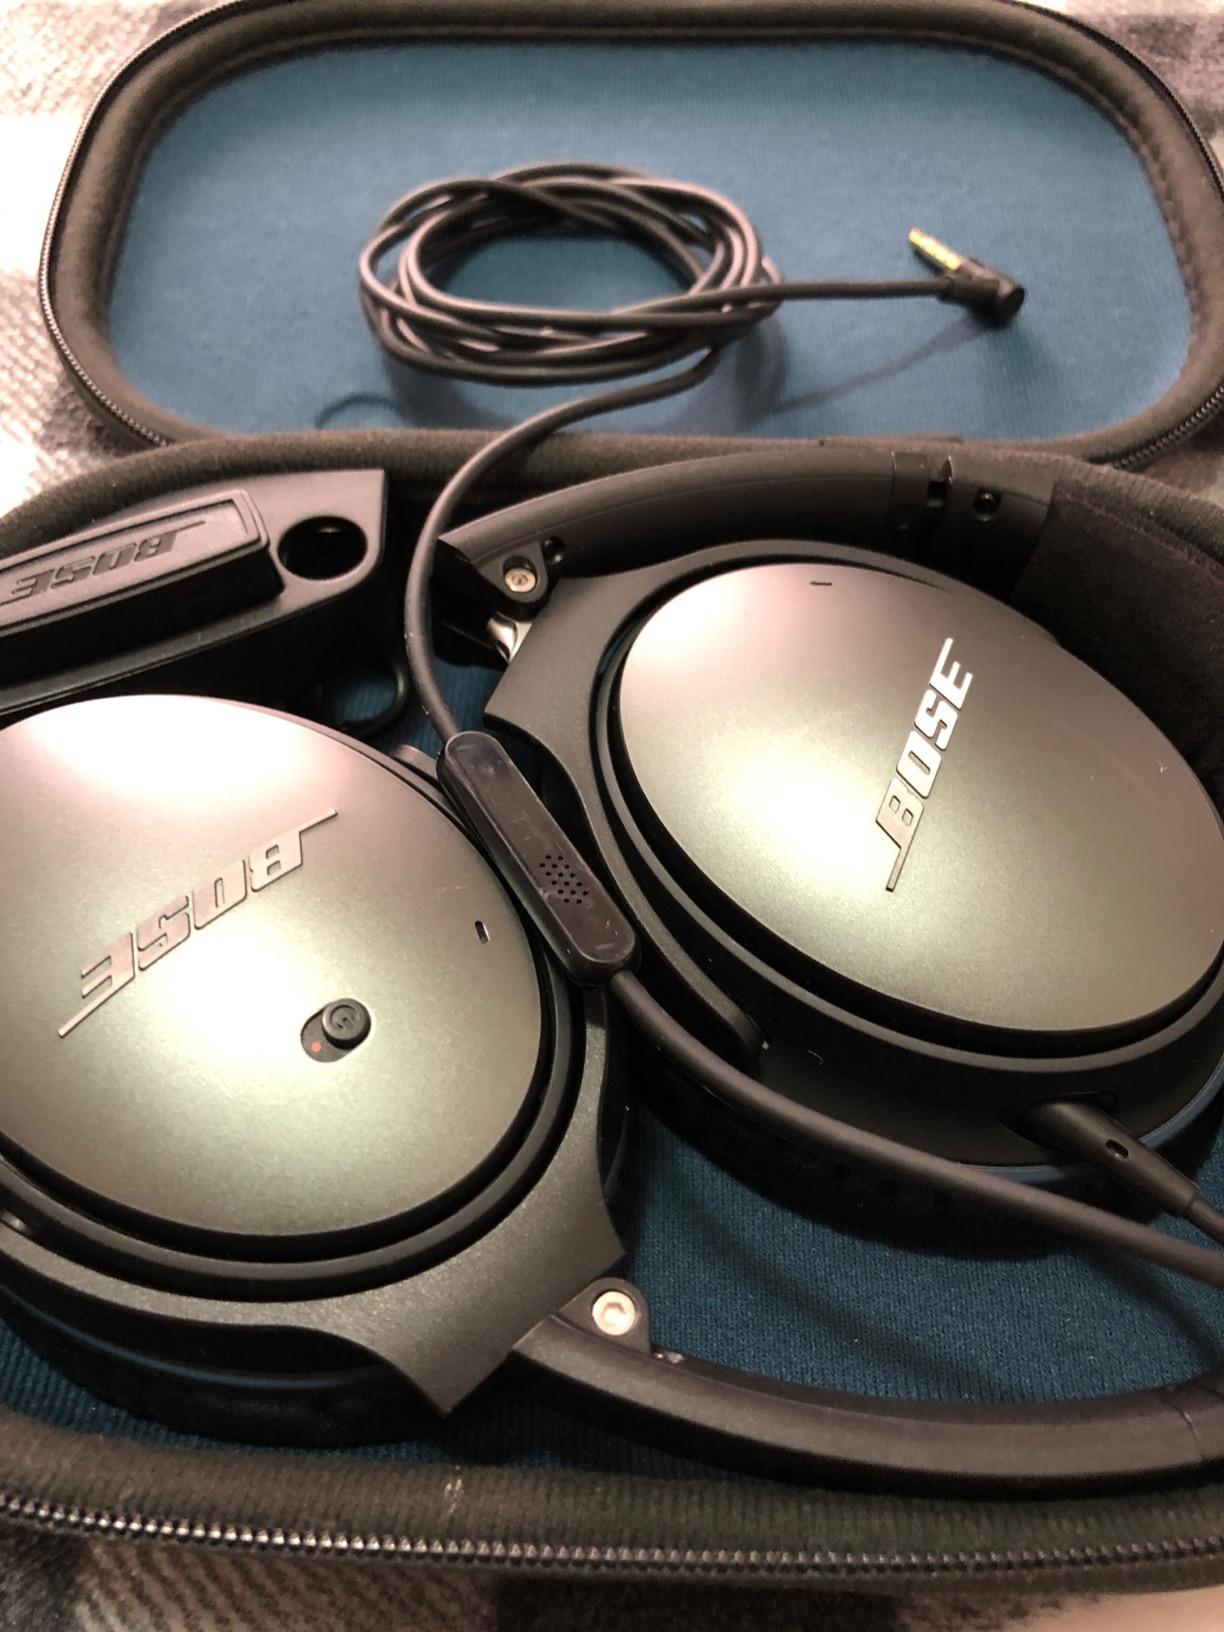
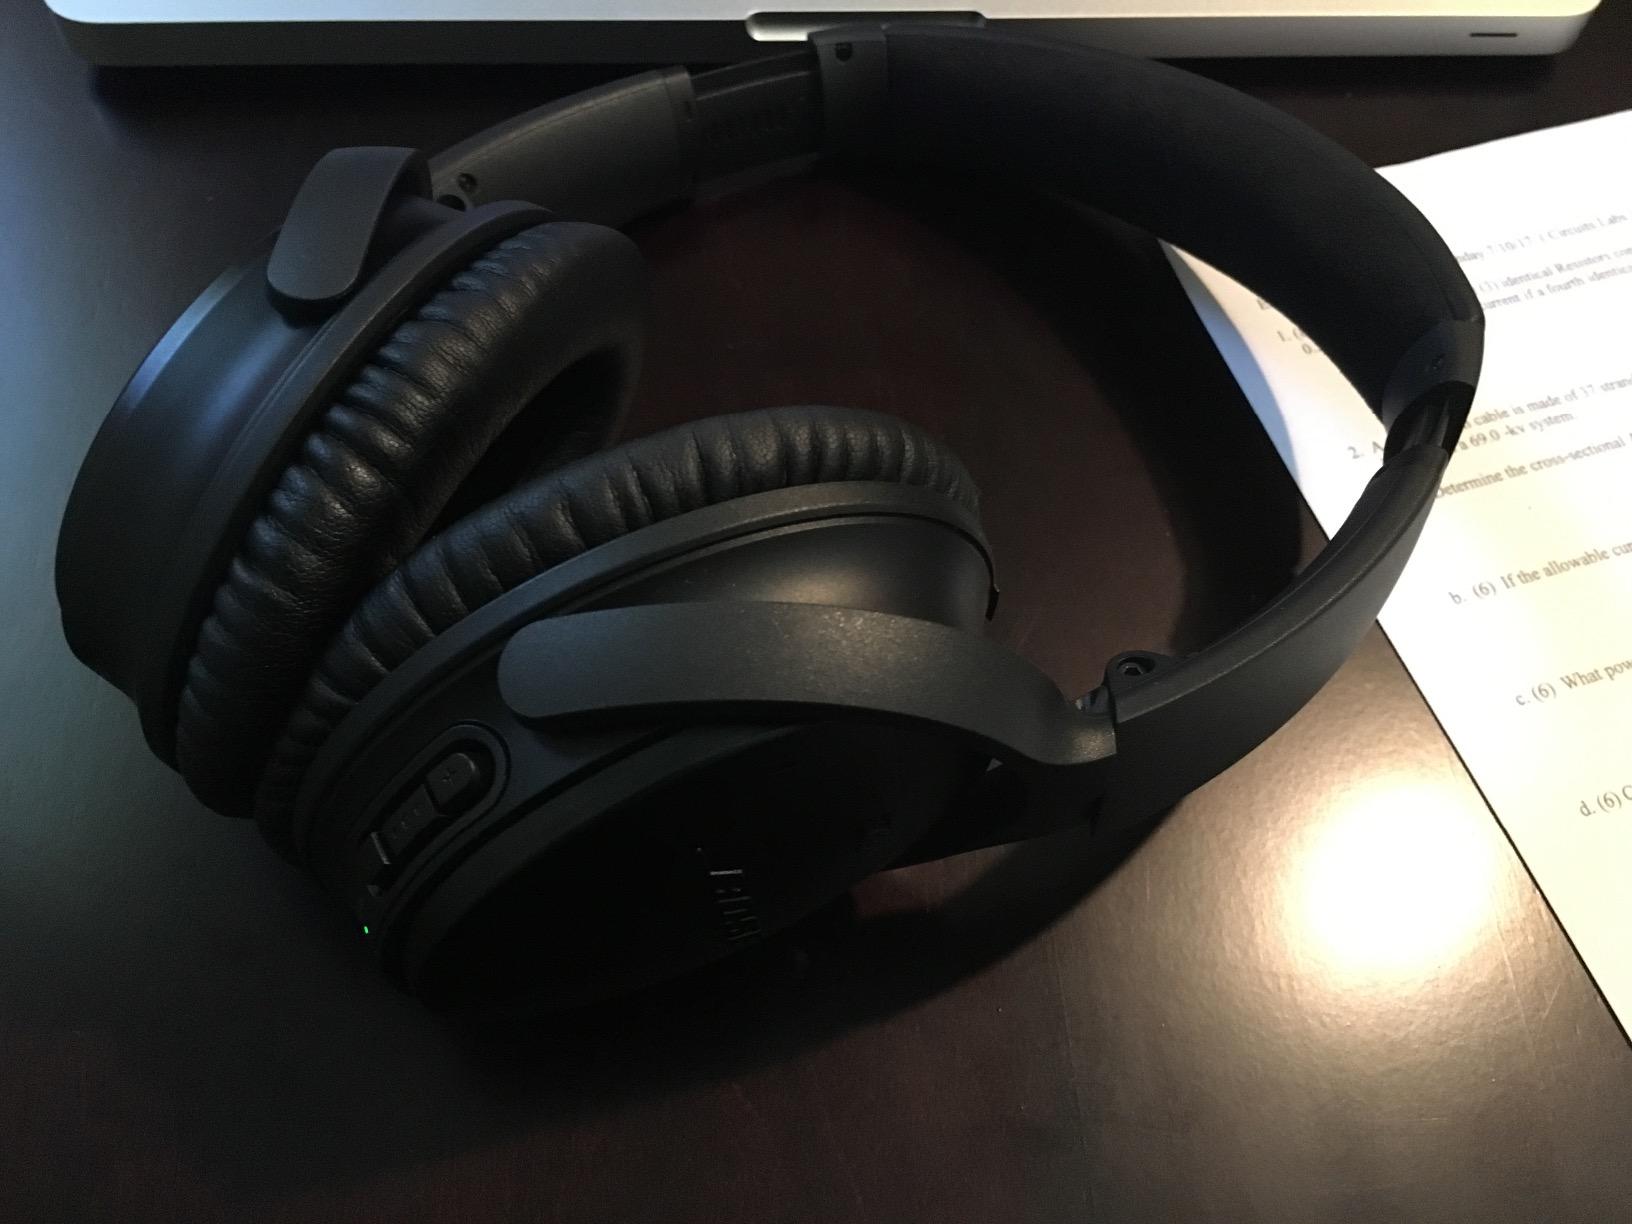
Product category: headphones
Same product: no